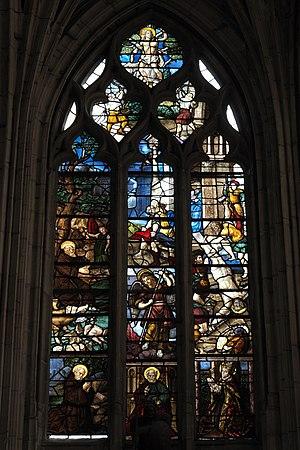
Les vitraux de l'église Sainte-Foy de Conches-en-Ouche, dans le département de l'Eure, constituent un ensemble important d'œuvres datant pour la plupart du milieu de XVIᵉ siècle. La nef de l'église comporte huit travées ; les fenêtres des sept premières sont, de part et d'autre, décorés de riches verrières. Le chœur est à sept pans, et chacune de ses ouvertures porte un vitrail.